Bambi (artist)

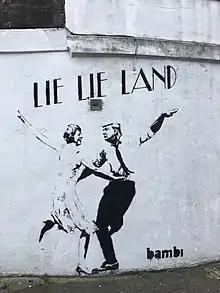
"Lie Lie Land", 2017, London

Bambi is recognised for her stencilled graffiti and has created various works across London. Bambi first gained attention for her 2011 piece "Amy Jade" a tribute to the late singer Amy Winehouse in Camden and "Diamonds A Girls Best Friend" depicting a young Queen Elizabeth II as the Queen of Diamonds, as featured in "Time" magazine in 2012.